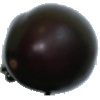
Label: Eggplant 1